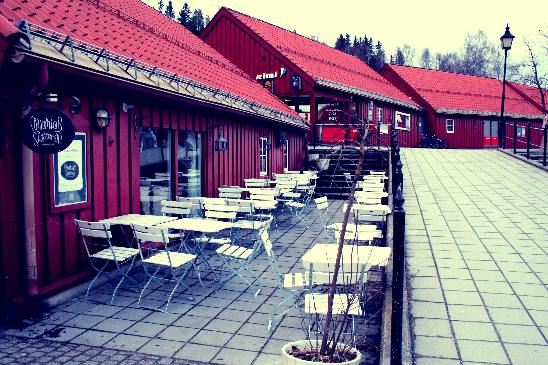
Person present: No